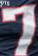
Number: 7